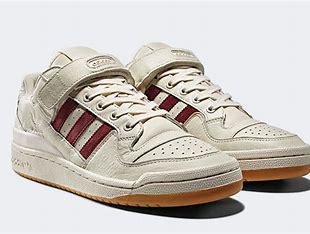
Brand: Adidas
Model: Forum